Islam in Russia

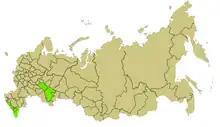
Areas in Russia where Islam is the largest religion. Islam makes up the majority in: Tatarstan, Bashkortostan, Dagestan, Chechnya, Ingushetia, Kabardino-Balkaria, and Karachay-Cherkessia.

A policy of deliberately enforcing anti-modern, traditional, ancient conservative Islamic education in schools and Islamic ideology was enforced by the Russians in order to deliberately hamper and destroy opposition to their rule by keeping them in a state of torpor to and prevent foreign ideologies from penetrating in.